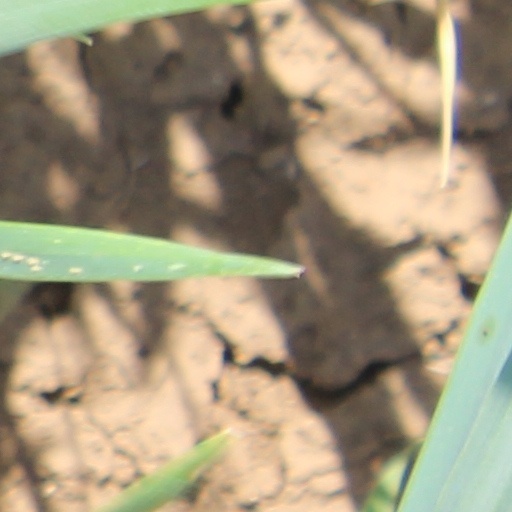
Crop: wheat